San Martín de Hidalgo

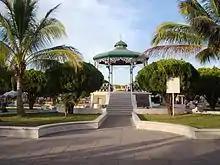
Plaza de Armas

Since being the chief of his town, Huitzingarit's baptismal name was the basis for the new name of the new Spanish settlement, San Martín. The town was later known as "San Martín de la Cal", because of the area's abundance in lime. By 1823, the town is mentioned as a free municipality. It was not until 1883, that "San Martín de la Cal" is changed to "San Martín de Hidalgo", in honor of Miguel Hidalgo y Costilla "the father of the nation".